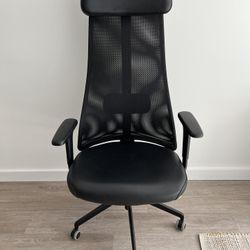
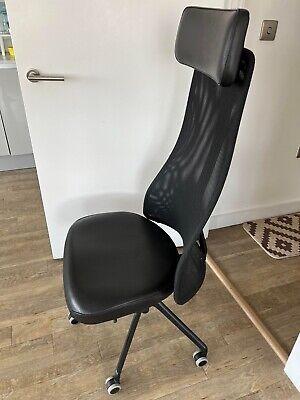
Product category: items_chair
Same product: yes